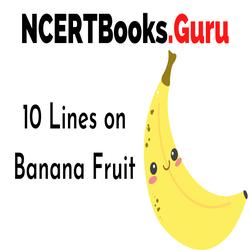
Label: Banana